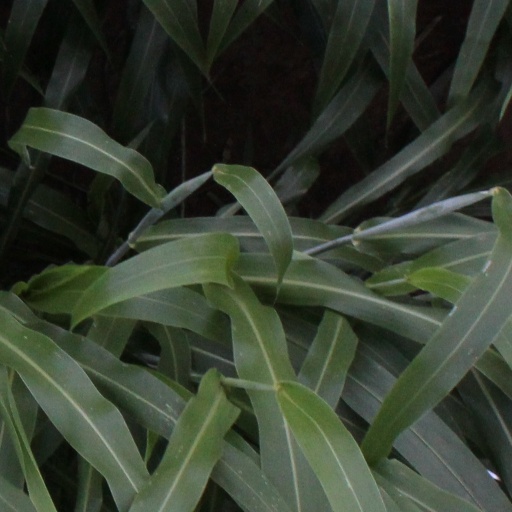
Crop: sorghum